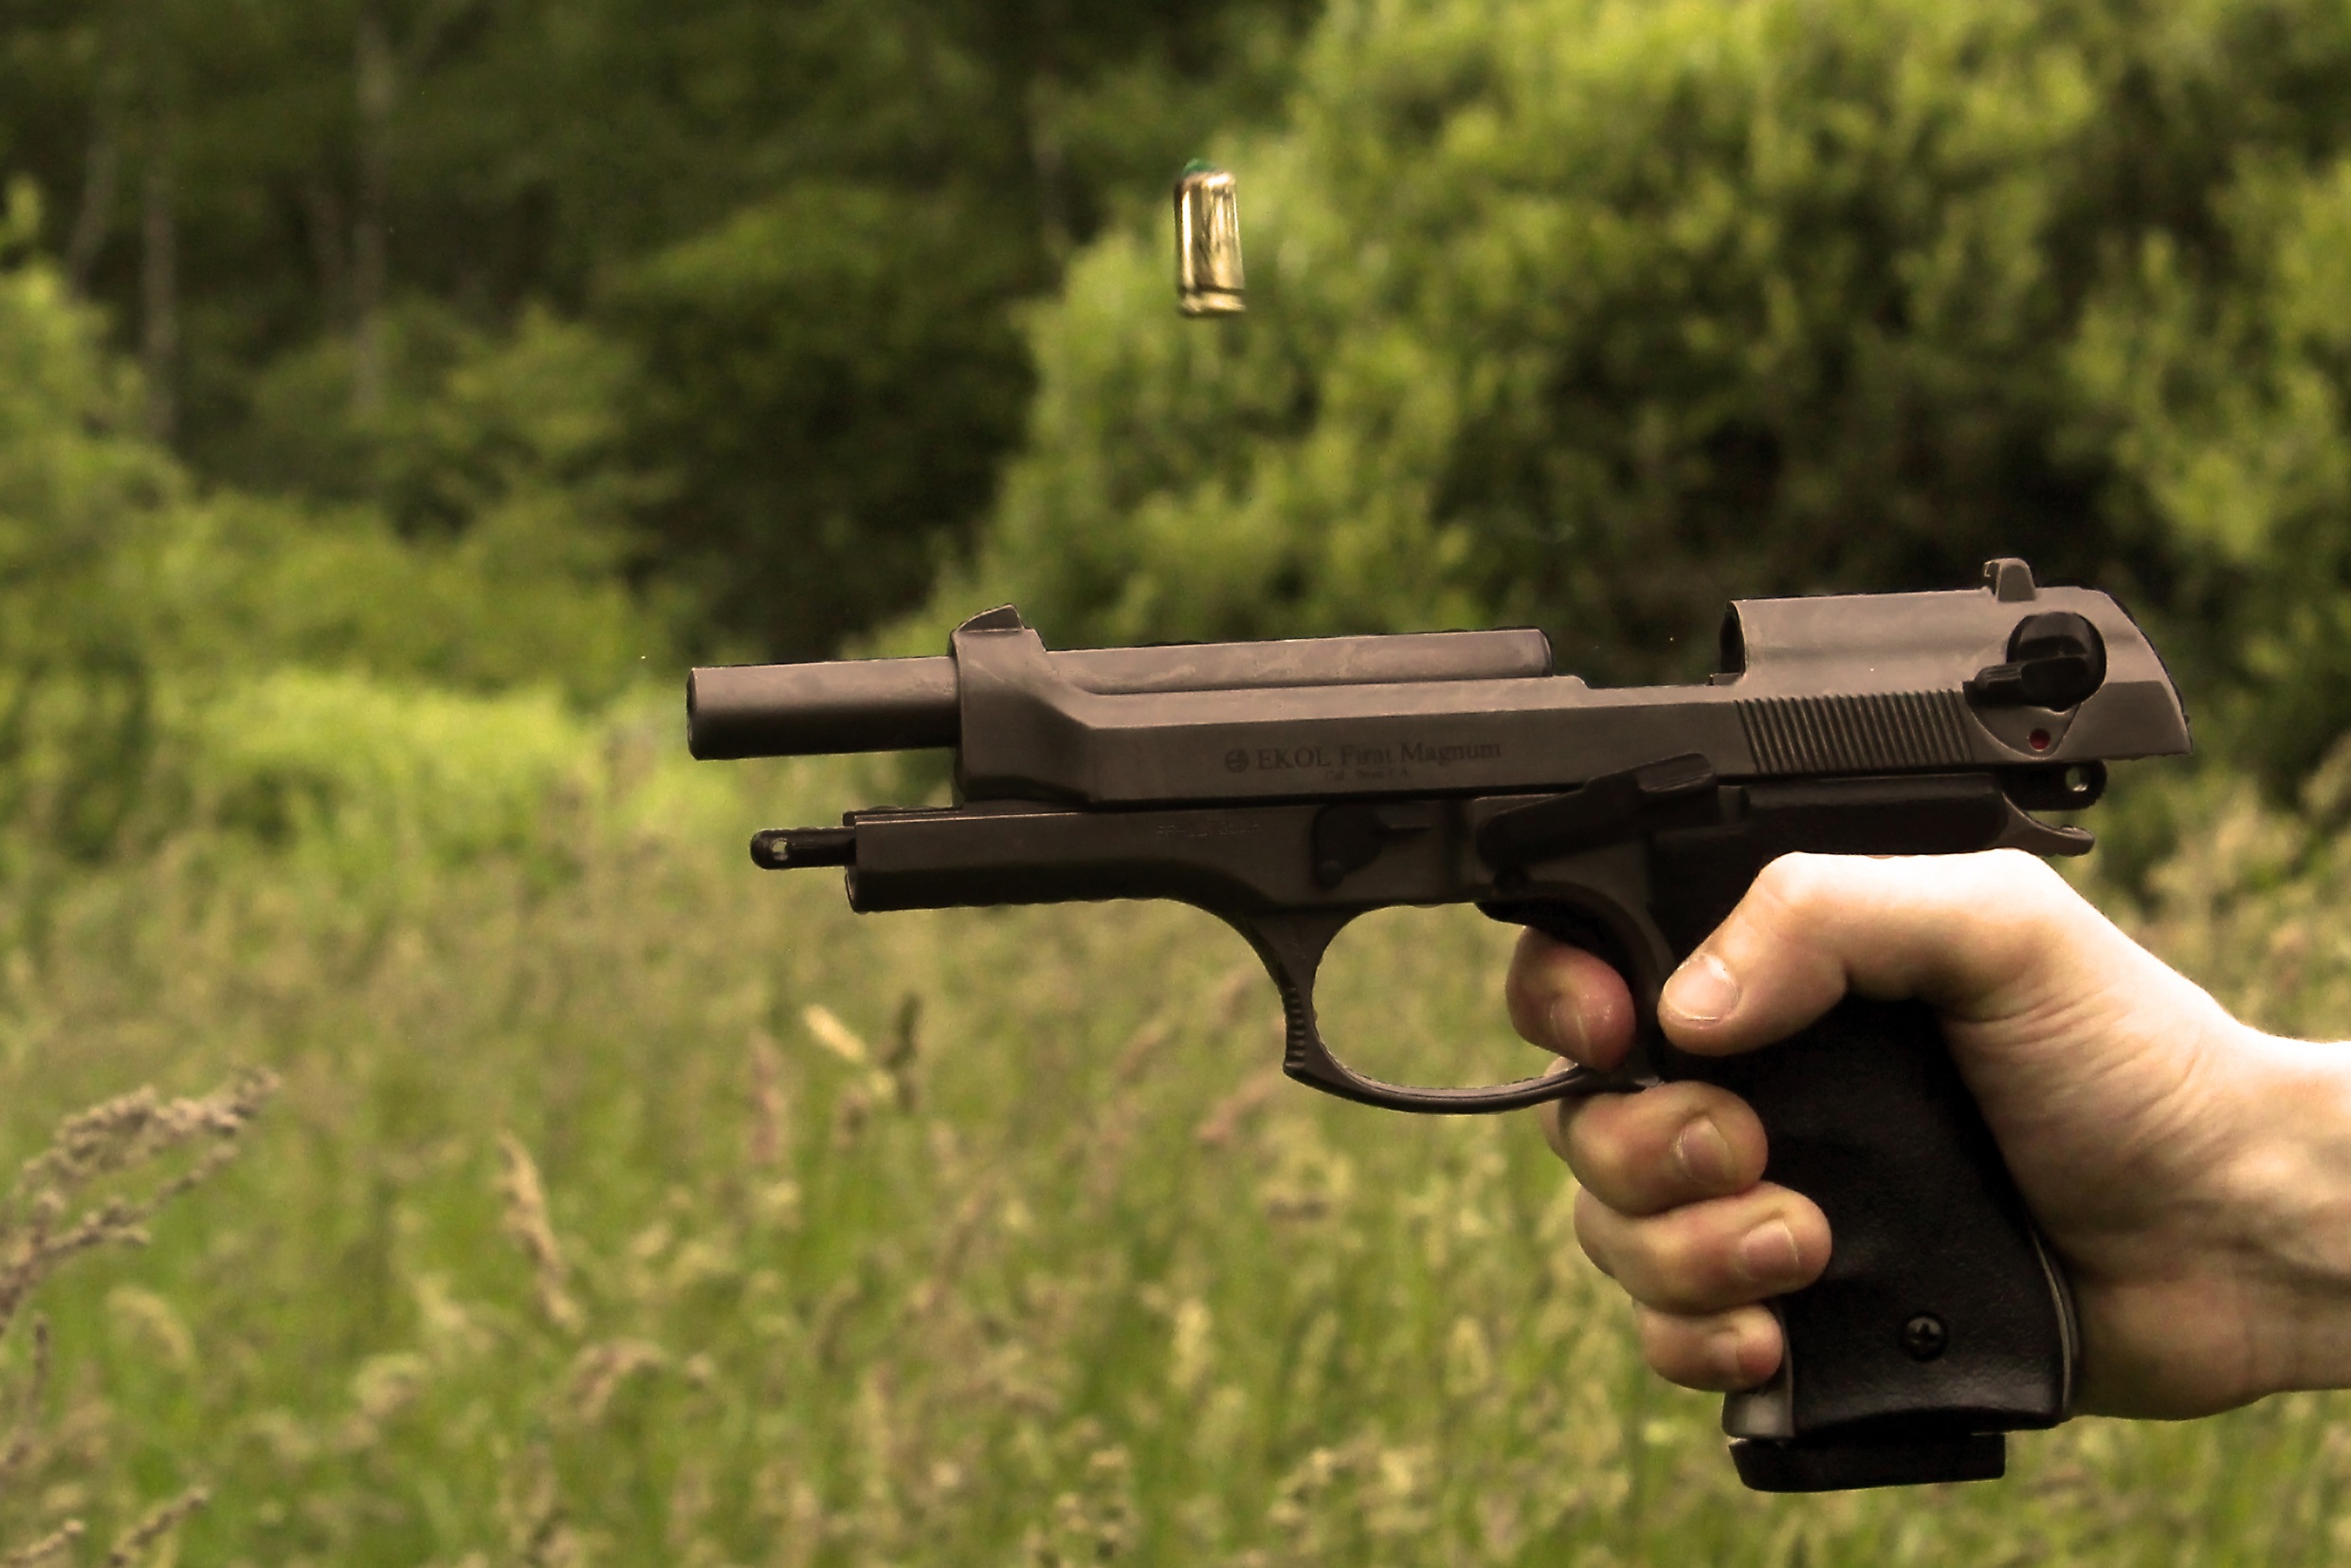
hand, grass, soldier, weapon, shooting, gun, shoot, rifle, bullet, pistol, handgun, cartridge, firearm, trigger, gun barrel, marksman